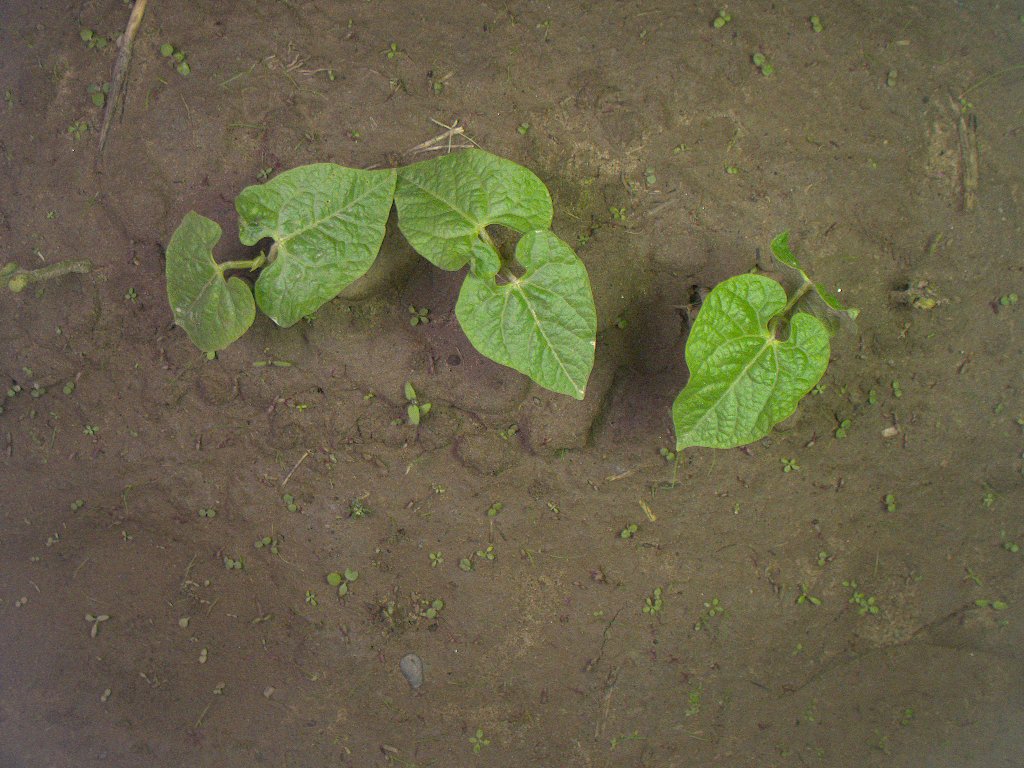
Crop: bean
Objects: bean, bean, bean, stem_bean, stem_bean, stem_bean